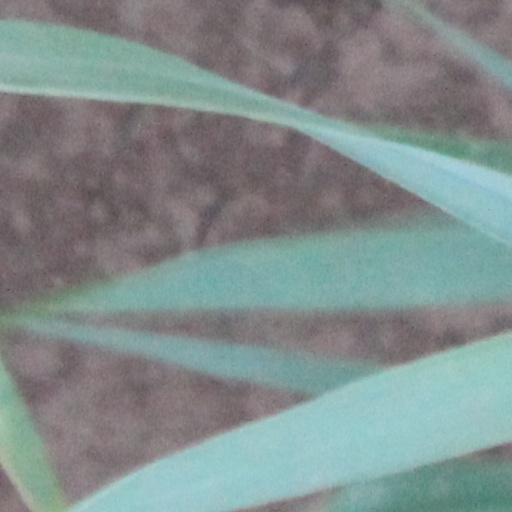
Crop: wheat